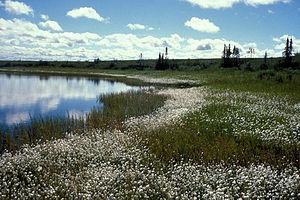
Le Refuge faunique national de Selawik est une réserve faunique située en Alaska aux États-Unis. Son statut a été établi en 1980 par l'Alaska National Interest Lands Conservation Act.